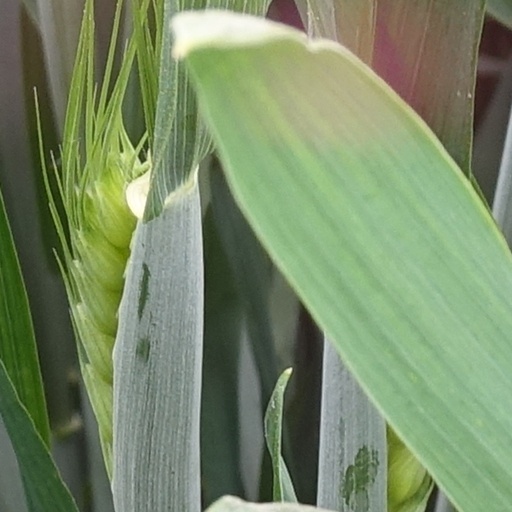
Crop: wheat